Jim Meehan

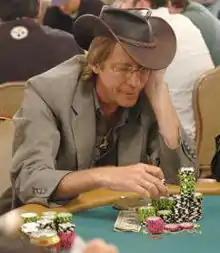
Meehan at the 2005 World Series of Poker.

James Michael Meehan (March 19, 1952 – December 6, 2018), sometimes known as Minneapolis Jim Meehan, was an American professional poker player from Burnsville, Minnesota. Prior to his poker career, Meehan worked as a lawyer for many years.